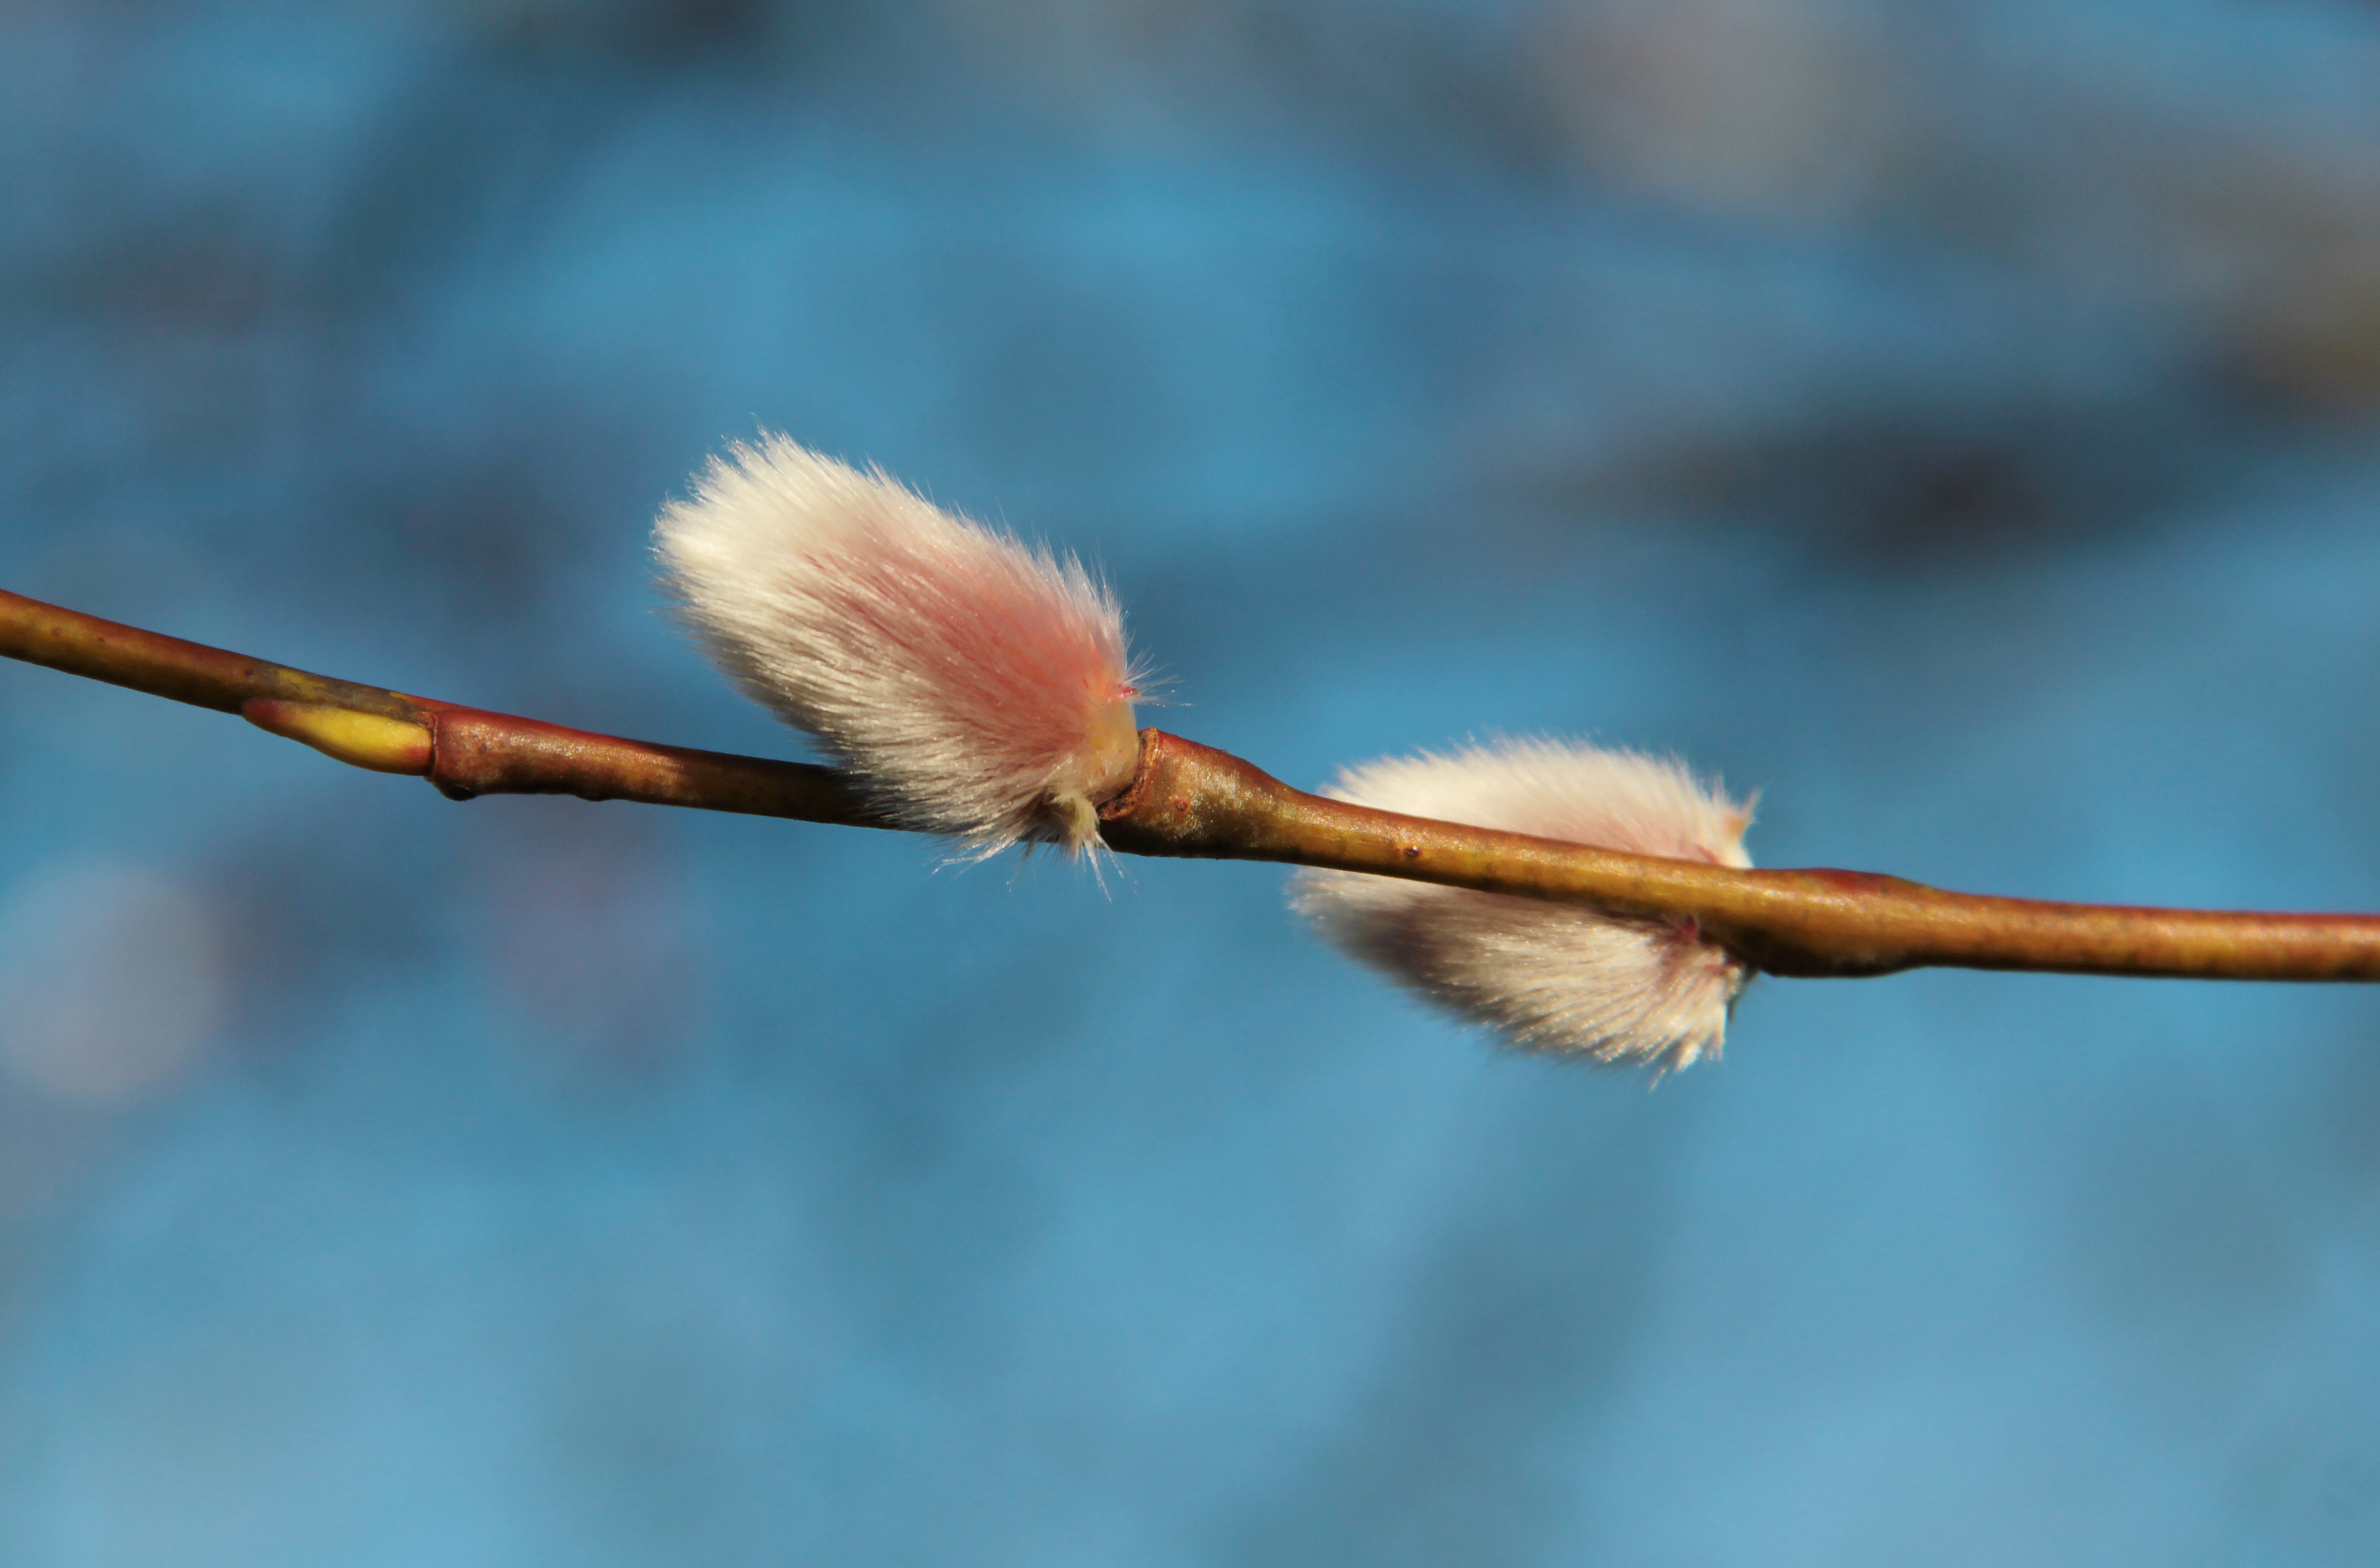
tree, nature, branch, blossom, winter, plant, leaf, flower, frost, bush, spring, flora, season, twig, close up, sweden, soft, osier, bud, macro photography, our characters, plant stem, thorns spines and prickles, vide kitty